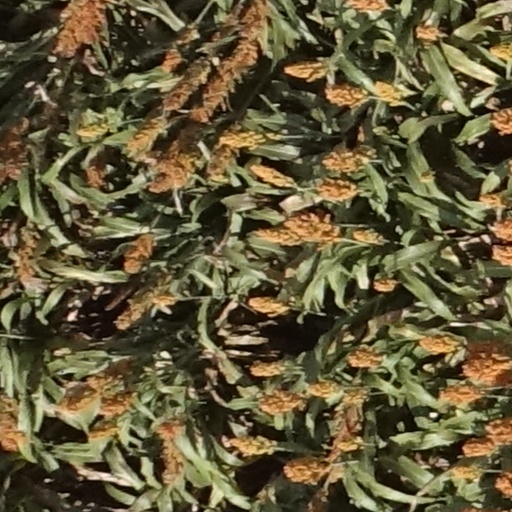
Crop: sorghum